Vesterfælledvej

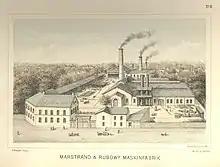
Marstrand & Rubow in 1888

The earliest development along the road was dominated by industrial enterprises. These included Adolph's Chicory Factory and a brickyard on each corner of Bakkegårdsvej.